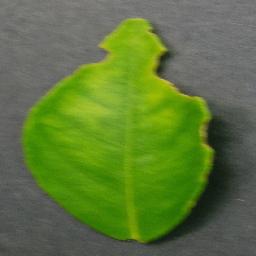
Label: Orange___Haunglongbing_(Citrus_greening)